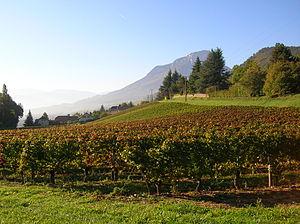
Saint-Baldoph (Savoie, Rhône-Alpes, France)
L’apremont, ou vin de Savoie Apremont, est un vin blanc sec de Savoie. Le cru vin de Savoie Apremont est une dénomination géographique au sein de l'appellation d'origine contrôlée vin de Savoie depuis 1973. C'est le vin de Savoie le plus connu du grand public des quinze crus de l'appellation vin de Savoie.
Le vin de montagne constitua longtemps une anomalie ampélographique. Les vignes sont des plantes rustiques qui généralement ne trouvent pas de terrain favorable au-delà de 600 à 700 mètres d'altitude, milieu des plus rustiques lui aussi. Cependant les vignerons de certaines régions de montagne ont su sélectionner depuis longtemps des ceps et les adapter à des altitudes beaucoup plus élevées. Ainsi on trouve des vignes dans les zones montagneuses de plusieurs pays comme la France, la Suisse, l'Italie, l'Argentine, le Chili, mais aussi dans tous les pays européens ayant des zones de montagne.
Saint-Baldoph est une commune française située dans le département de la Savoie, en région Auvergne-Rhône-Alpes. C'est une des trois communes du vignoble d'Apremont.